Maguindanao

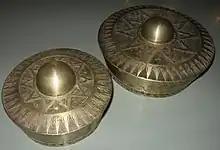
Brass gongs used as a main melodic instrument in the Kulintang ensemble.

Maguindanao was situated in the central section of Mindanao, bordered by Lanao del Sur to the north, Cotabato to the east, Sultan Kudarat to the south, and Illana Bay to the west.